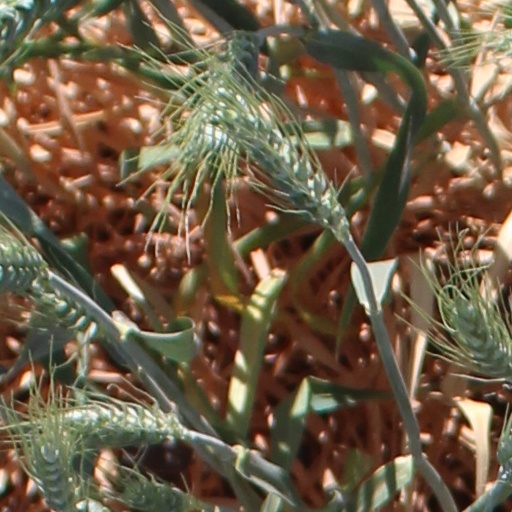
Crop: wheat